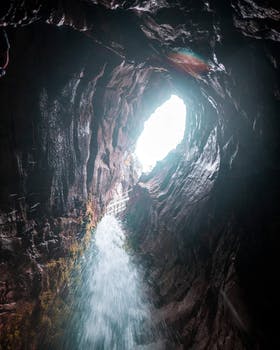
Label: No Watermark